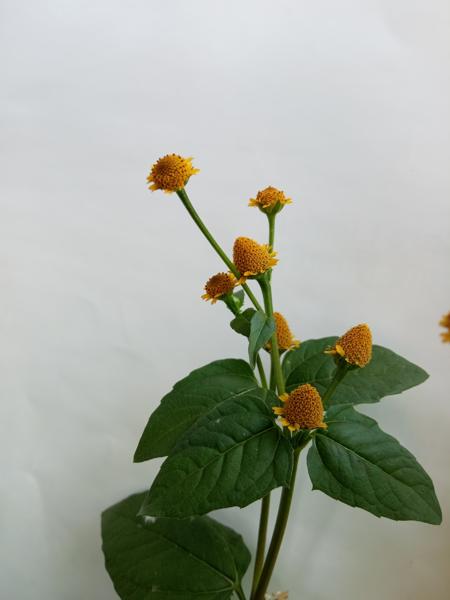
Weed species: Synedrella nodiflora